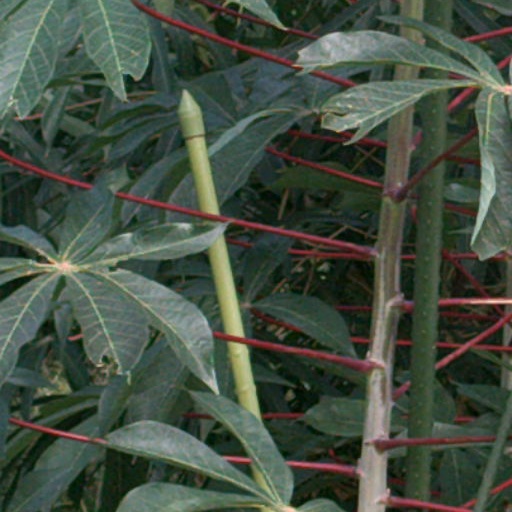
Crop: cassava